Timber framing

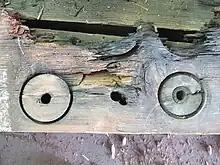
Typical lapped joint assemblies of split-ring connectors

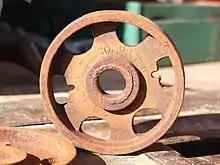
Shear plate timber connector

Historically, the timbers would have been hewn square using a felling axe and then surface-finished with a broadaxe. If required, smaller timbers were ripsawn from the hewn baulks using pitsaws or frame saws. Today, timbers are more commonly bandsawn, and the timbers may sometimes be machine-planed on all four sides.